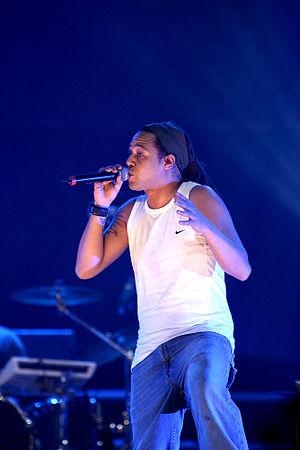
Da Weasel est un groupe de hip-hop portugais, originaire d'Almada. Il est le premier groupe de hip-hop à avoir fait surface au Portugal, il est aussi le meilleur groupe du genre selon la presse spécialisée.